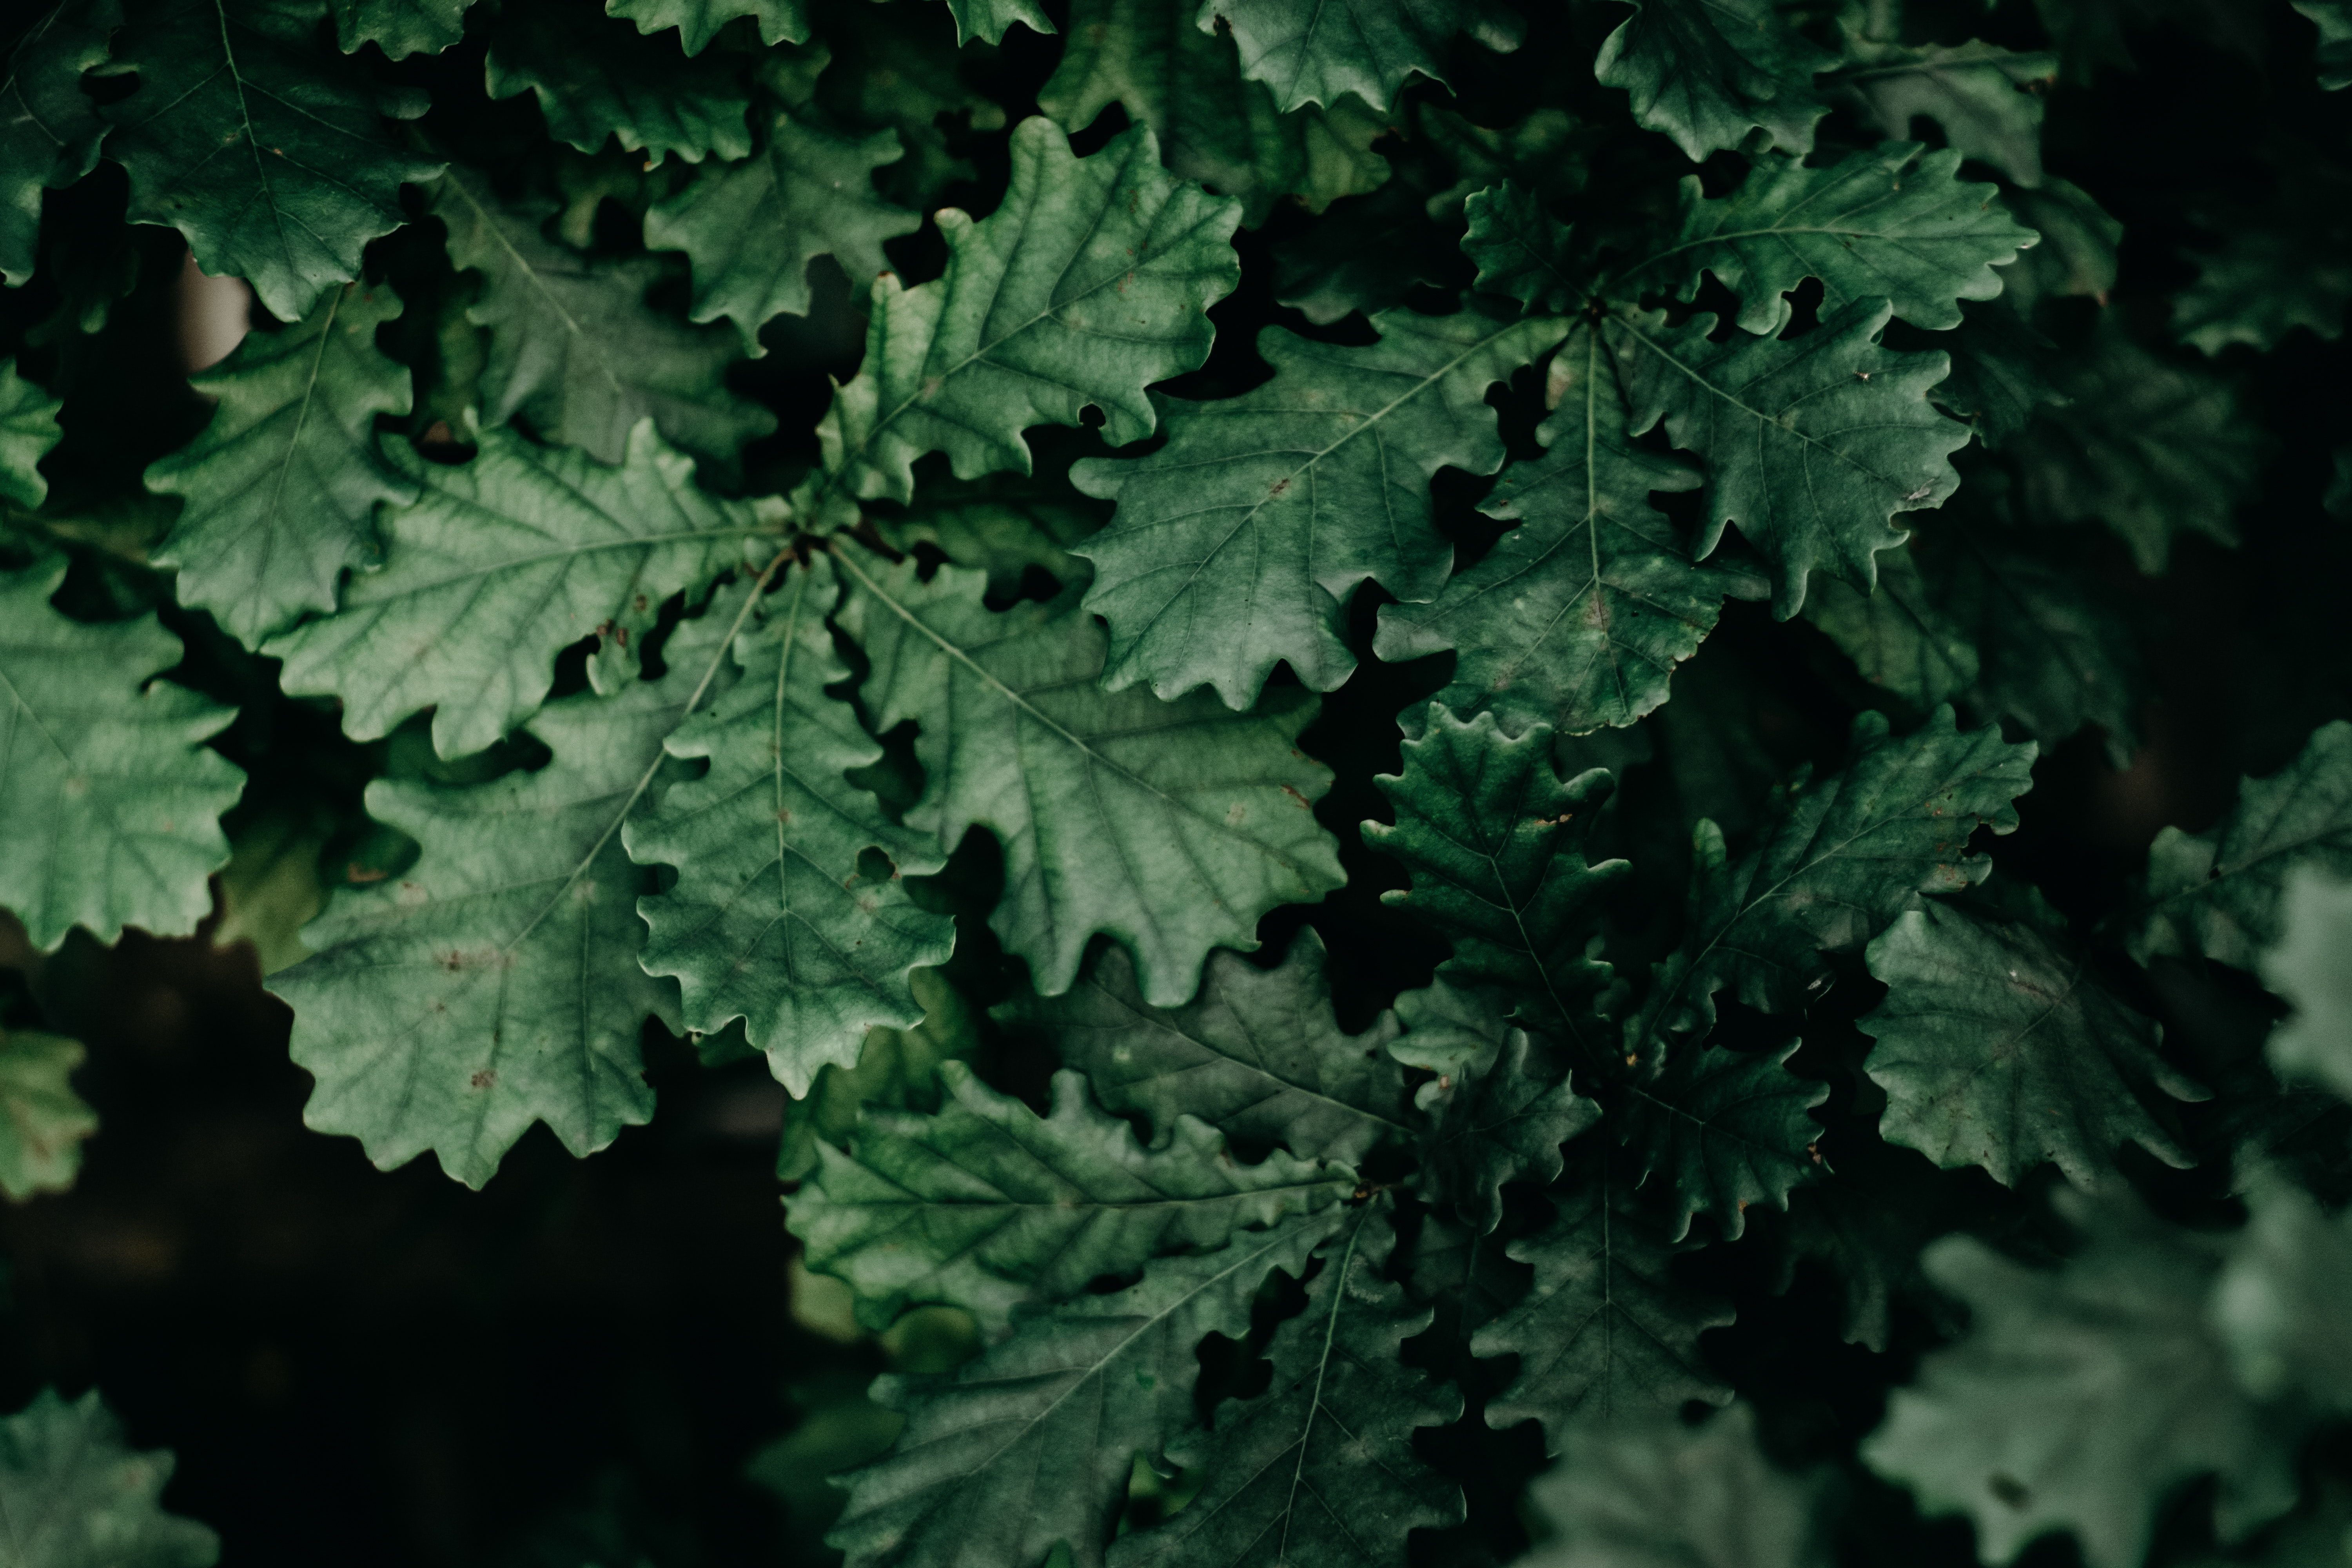
leaf, tree, plant, branch